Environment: real
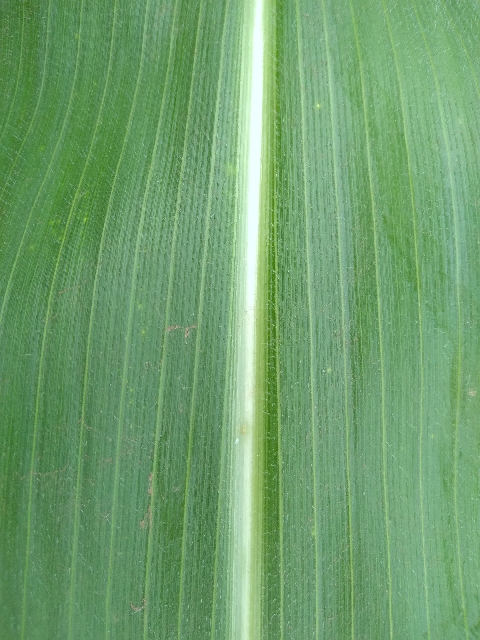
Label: healthy